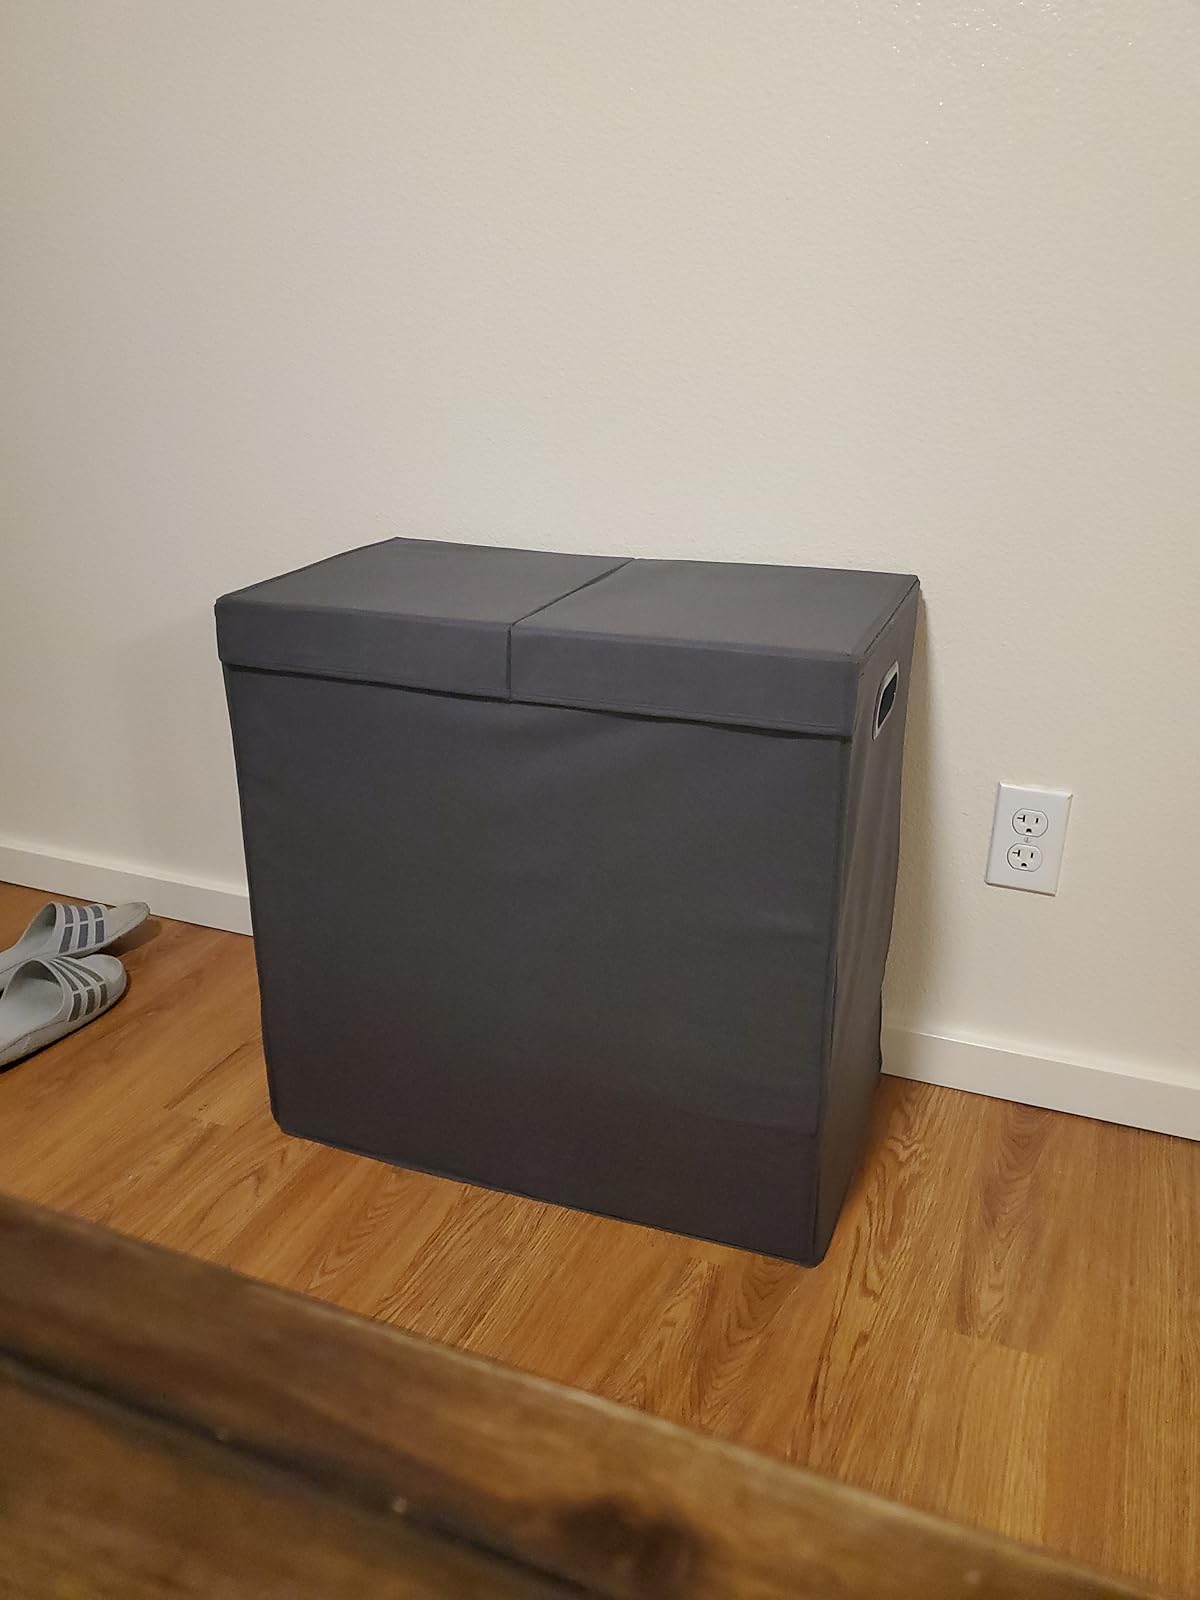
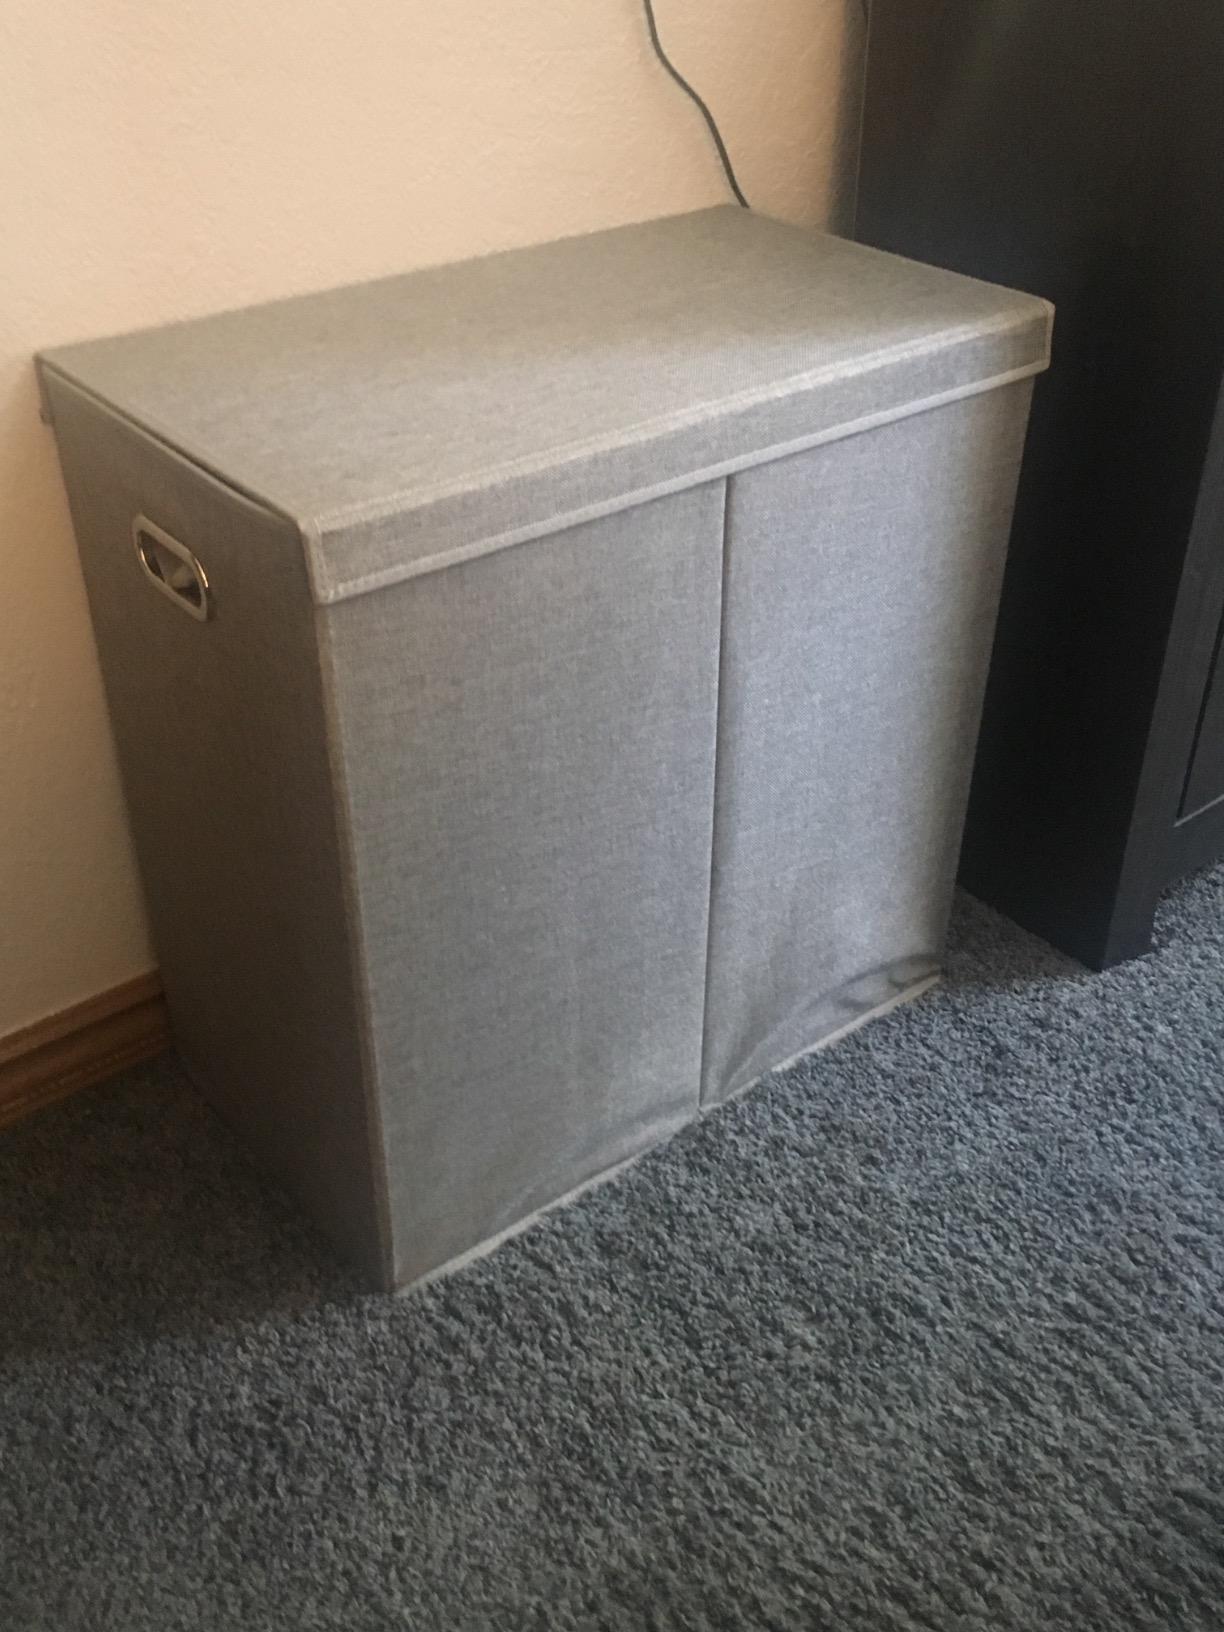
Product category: items_hamper
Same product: yes